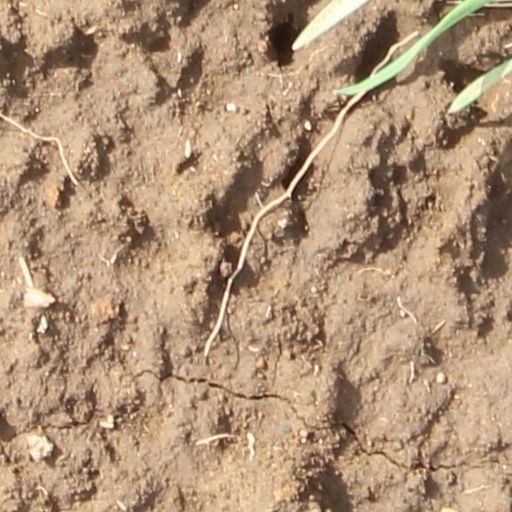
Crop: wheat